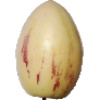
Label: pepino